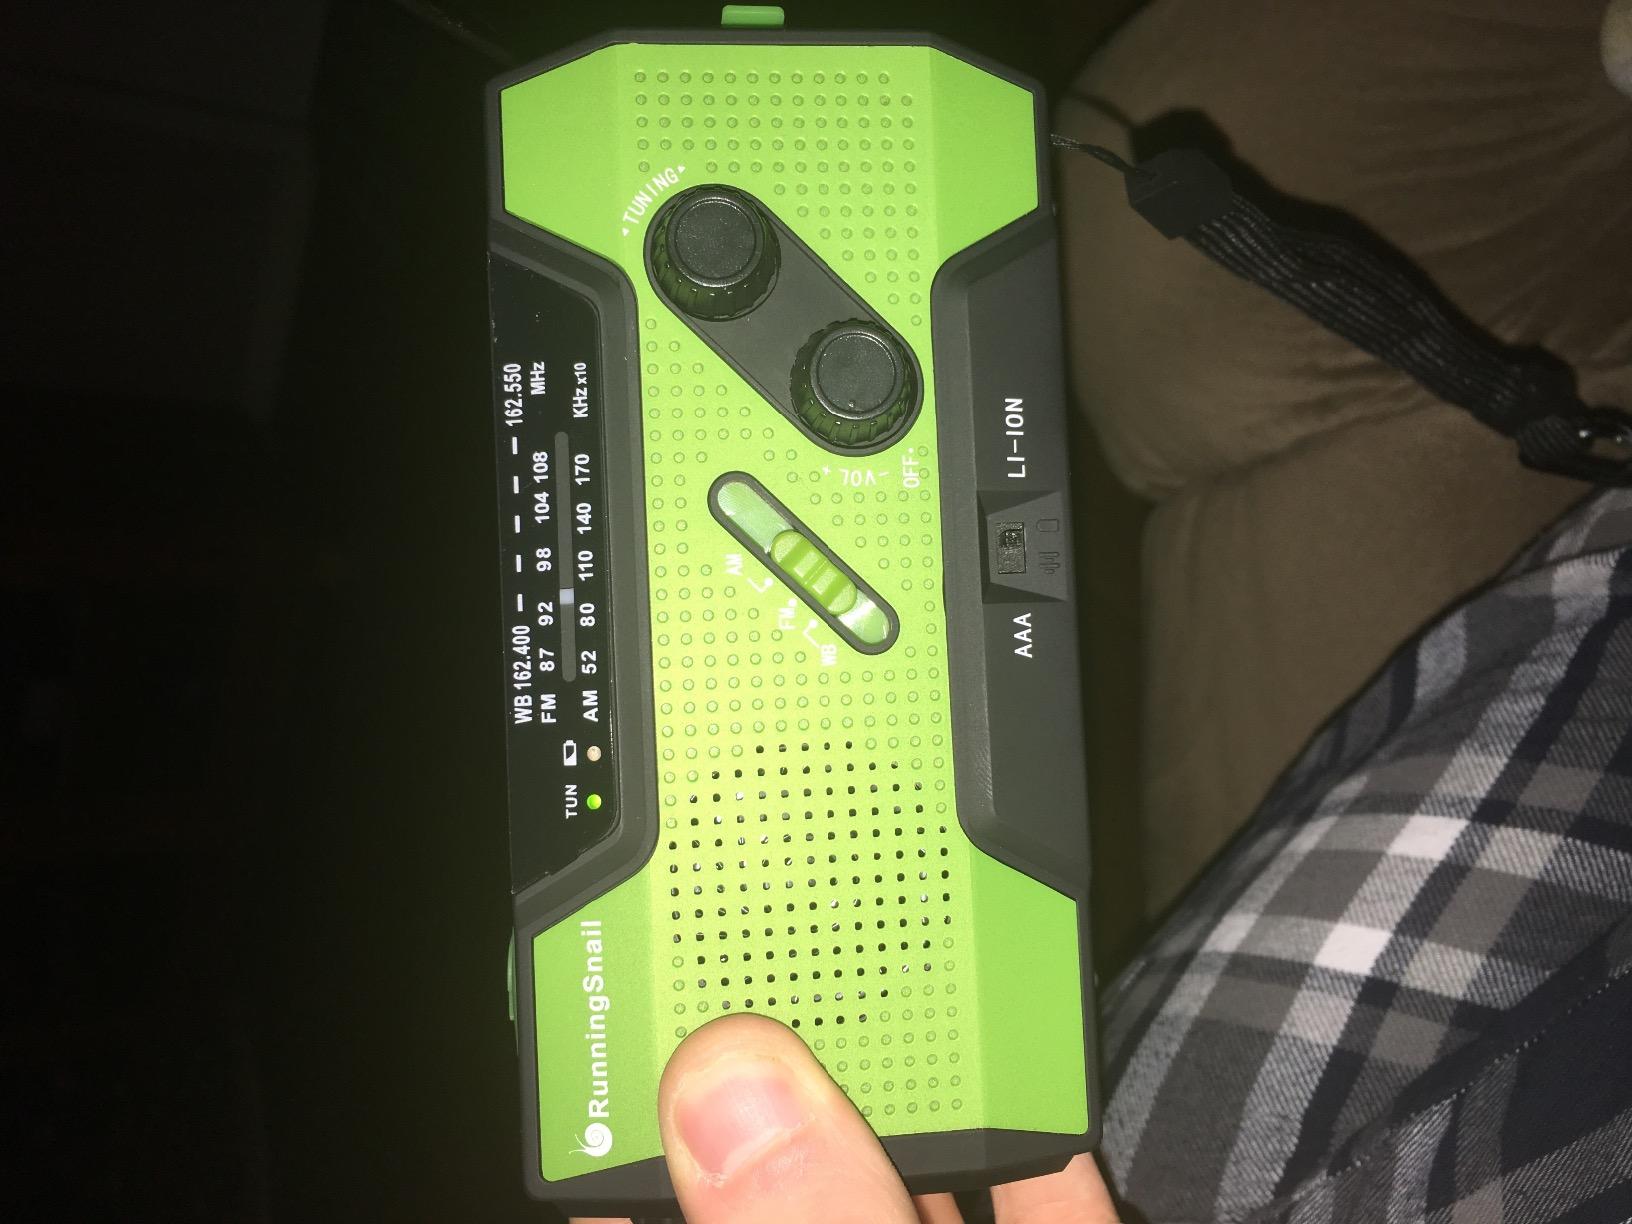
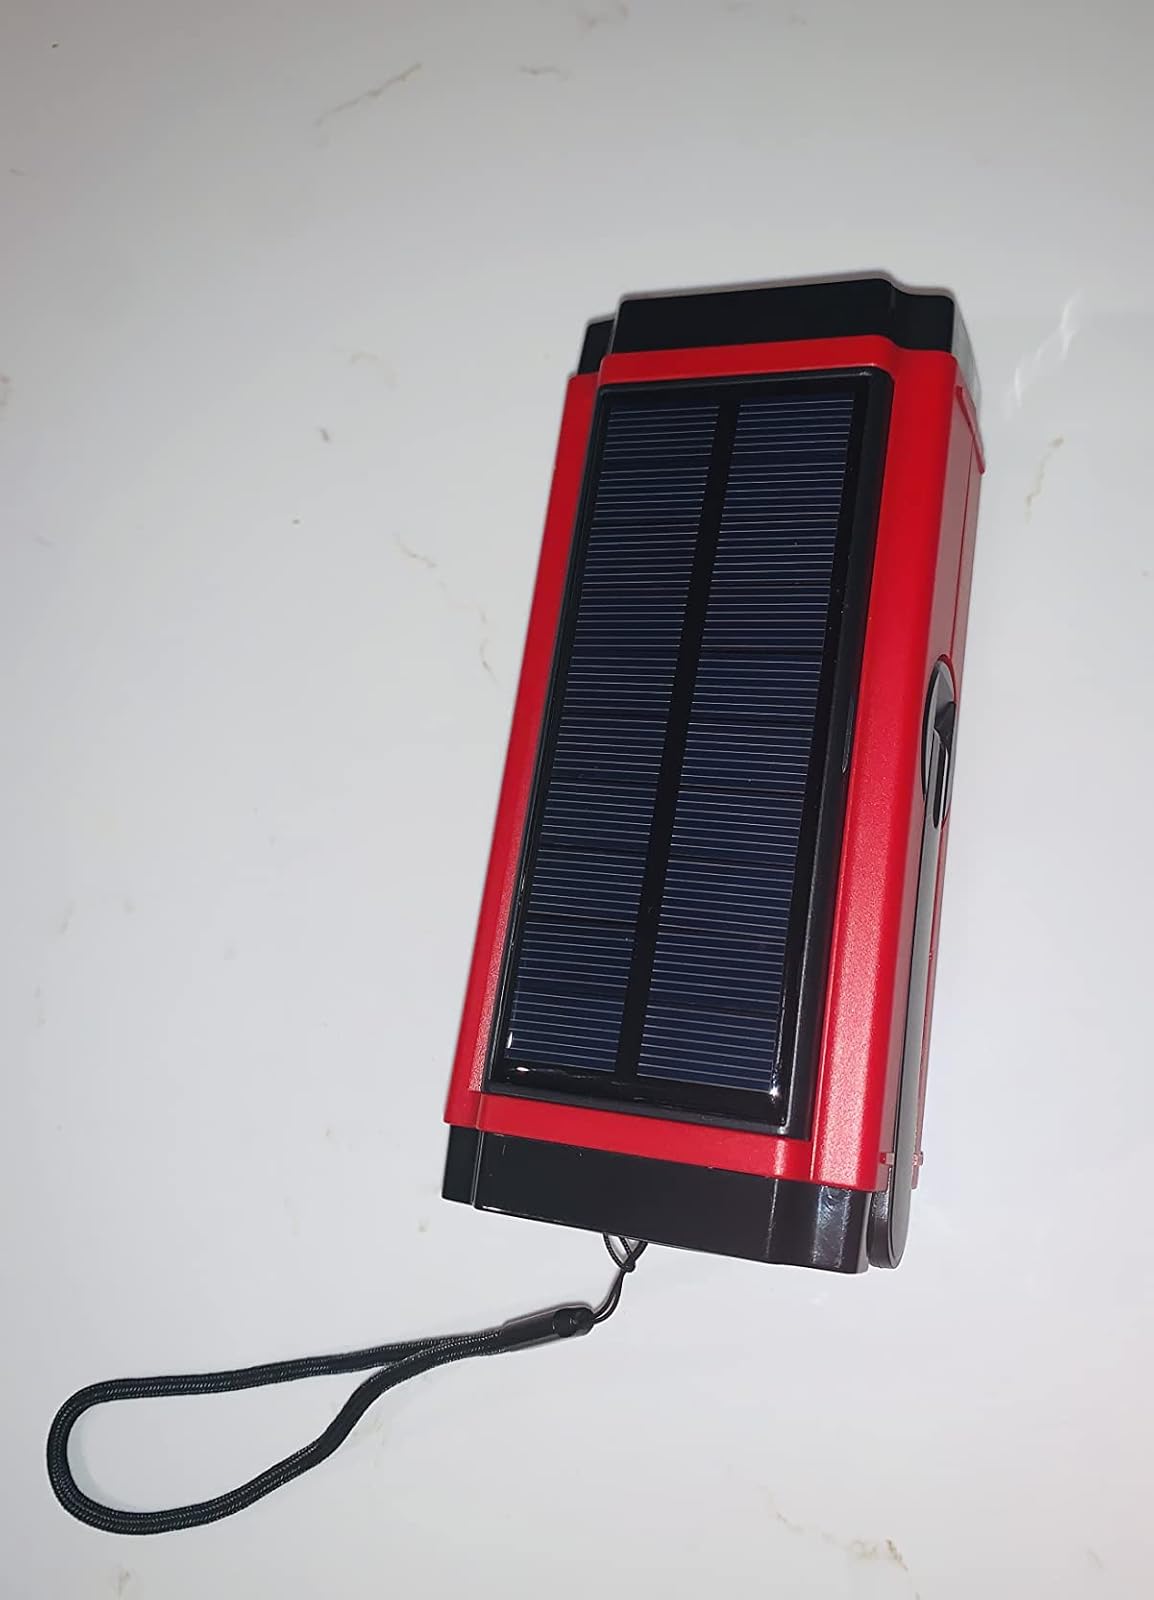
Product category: radio
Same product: no